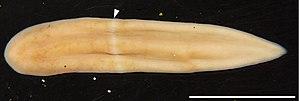
Xenoturbella est un genre d'animaux marins à l'aspect vermiforme. Depuis sa découverte en 1949, il fait partie de ces rares animaux dont la place dans la classification n'a cessé de faire débat, au point de susciter constamment des qualificatifs aussi inhabituels dans la presse scientifique spécialisée que « énigmatique », « étrange », « incertain », reflétés par le nom scientifique du genre.